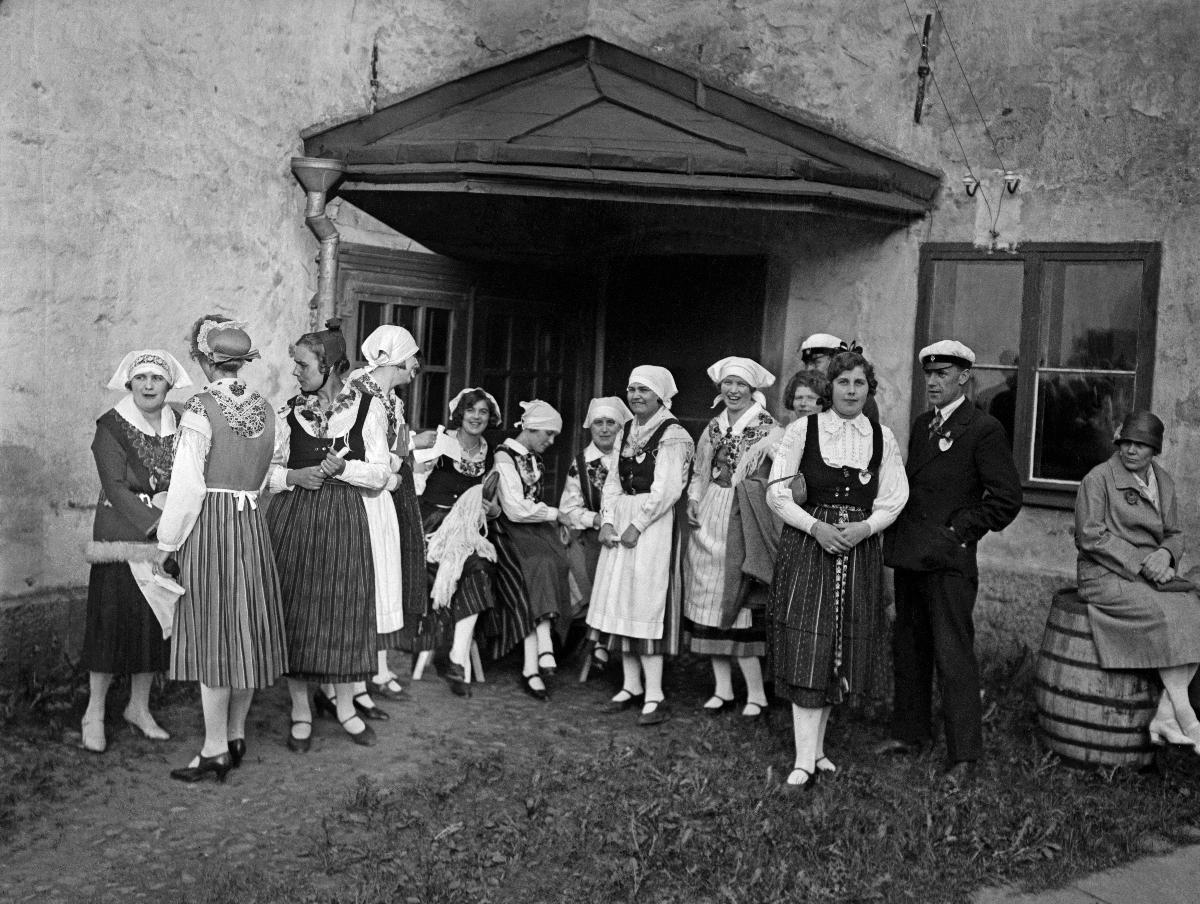
Turun kaupungin 700-vuotisjuhlat 1929
Åbo stads 700-årsjubileum 1929; 700th Anniversary of Turku City 1929
sisällön kuvaus: Turun kaupungin 700-vuotisjuhlat 1929. Konsertti Turun linnan linnanpihalla (Åbolands Sång- och musikförbund?) 20.6.1929. content description: Turku City's 700th Anniversary 1929. Concert on Turku Castle courtyard 20.6.1929. innehållsbeskrivning: Åbo stads 700-årsjubileum 1929. Koncert på Åbo slotts borggård (Åbolands Sång- och musikförbund?) 20.6.1929.
Kuvaaja: Sundström, Hugo, kuvaaja
Vuosi: 1929
Paikka: Suomi, Varsinais-Suomi, Turku
Aiheet: juhlat; vuosijuhlat; kaupungit; HBL; kansallispuvut; celebrations; towns and cities; anniversaries; anniversary; national costumes; fester; städer; fest; 700-årsfest; jubileum; årsfest; nationaldräkter